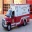
Label: ambulance